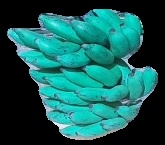
Variety: elakki-bale
Grade: grade3